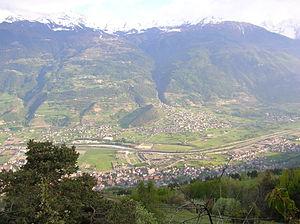
Gressan est une commune italienne alpine de la région Vallée d'Aoste.